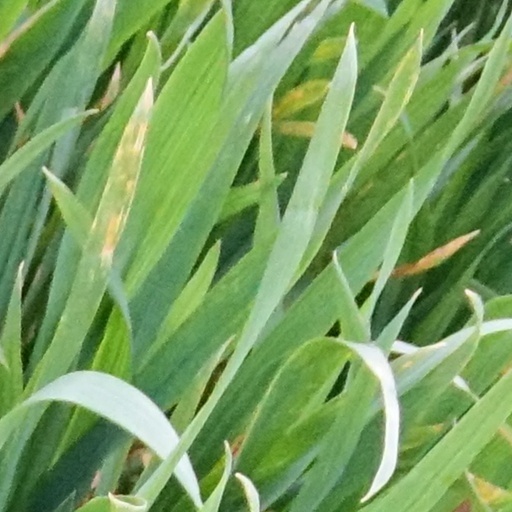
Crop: wheat